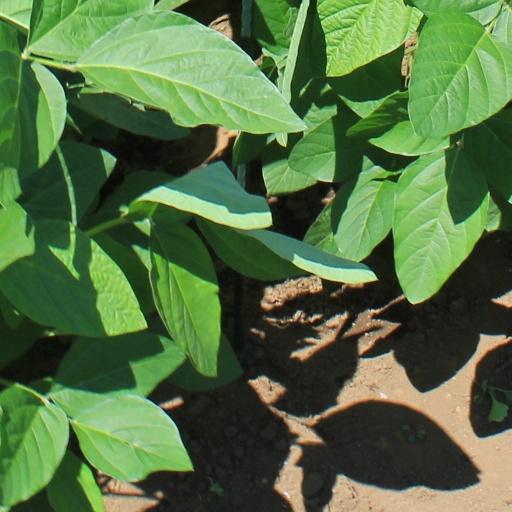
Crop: soybean